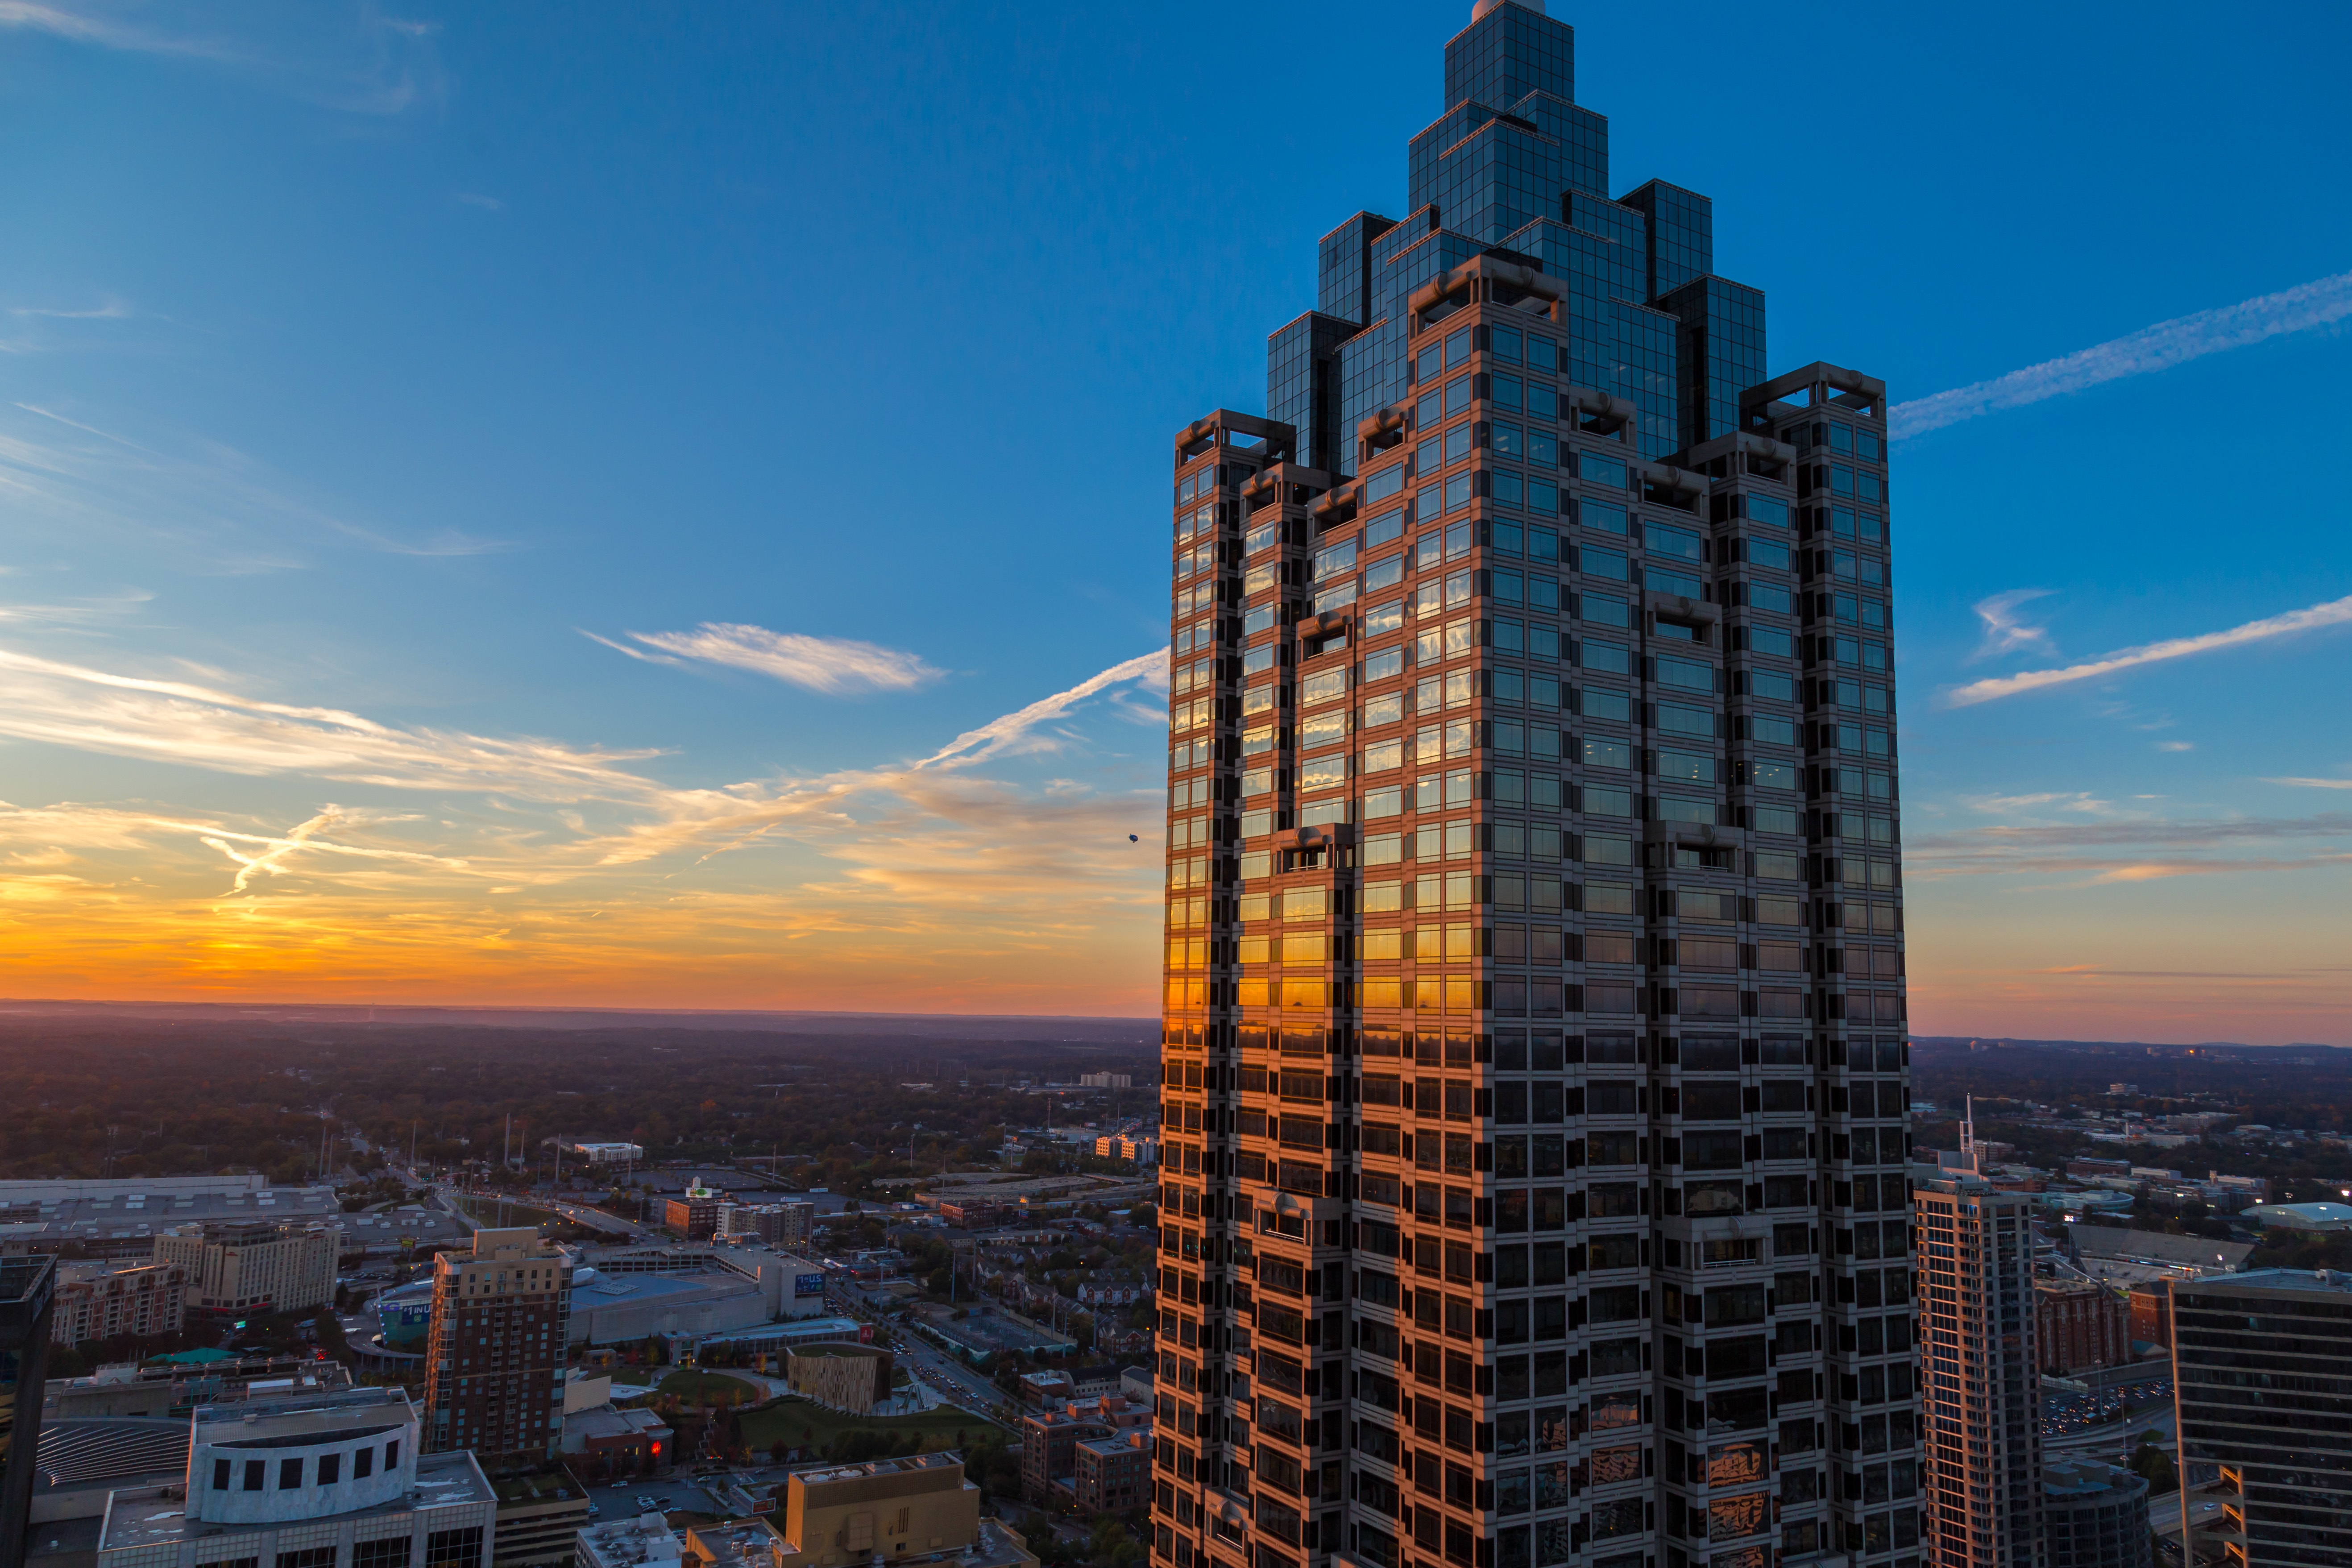
horizon, sky, sunset, skyline, building, city, skyscraper, cityscape, downtown, dusk, evening, tower, landmark, tower block, metropolis, urban area, human settlement, metropolitan area